Annada Mangal

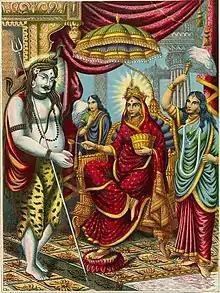
Annapurna (sitting on throne) giving alms to Shiva (standing at left), a scene from "Annada Mangal", colour lithograph, 1895.

Annada Mangal, or Nutan Mangal, is a Bengali narrative poem in three parts by Bharatchandra Ray, written in 1752–53. It eulogizes Hindu goddess Annapurna, a form of Parvati, worshipped in Bengal. It is the only poem in the medieval Mangalkavya tradition that does not create a separate subgenre, as no other poet ever ventured to praise Annapurna in their works.